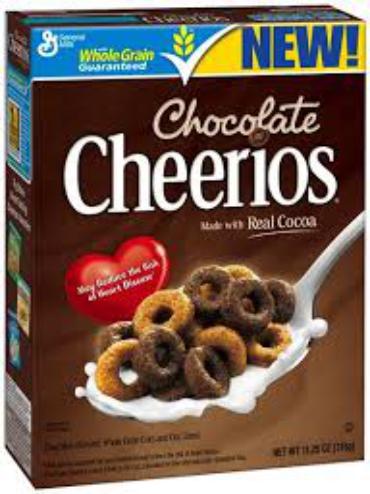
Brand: Chocolate Cheerios
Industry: Food